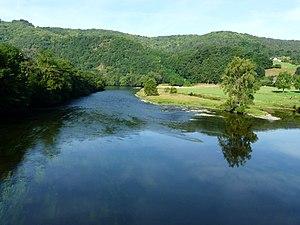
La Dordogne en aval du pont de la route départementale 12E2, à Monceaux-sur-Dordogne, Corrèze, France.
Monceaux-sur-Dordogne est une commune française située dans le département de la Corrèze en région Nouvelle-Aquitaine.